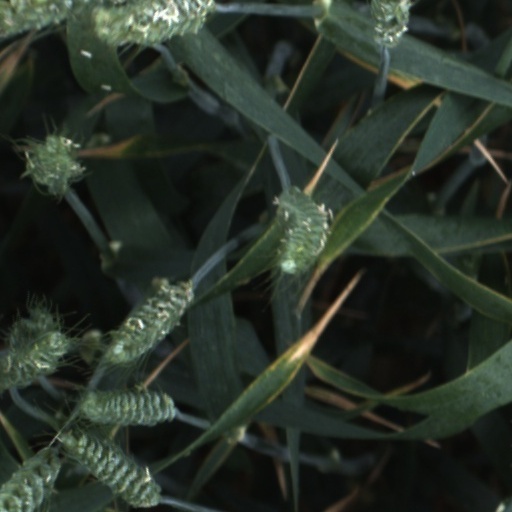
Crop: wheat